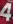
Number: 4